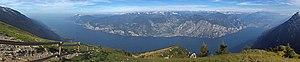
Lac de barrage
Le lac de Garde est un lac des Alpes italiennes. Avec une superficie de 368 km² et une profondeur maximale de 346 m, il est le plus grand lac d'Italie.